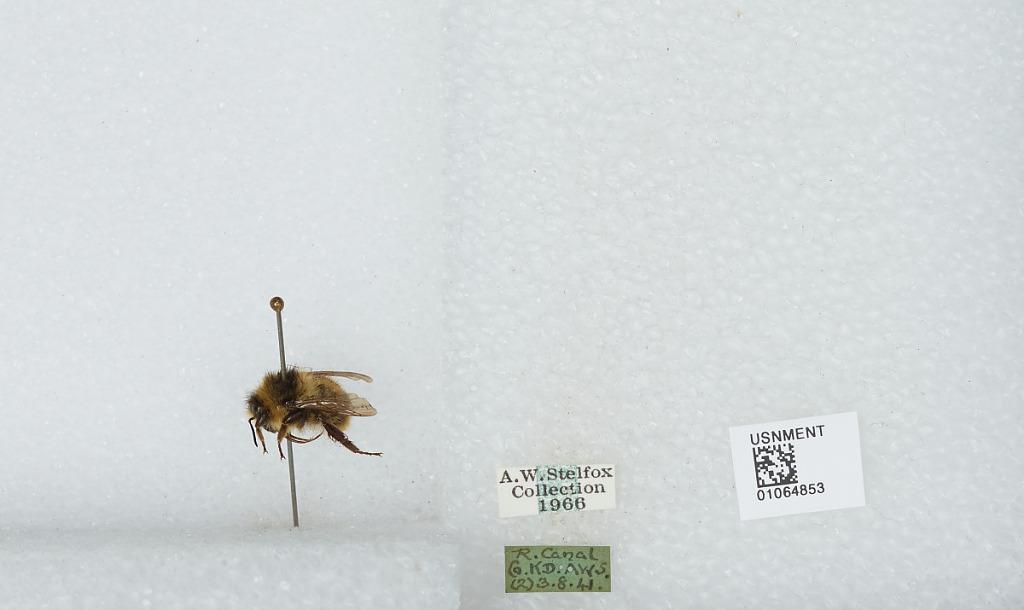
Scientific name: Bombus sp.
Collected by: A. Stelfox
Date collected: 1941-3-8
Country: Ireland
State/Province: Kildare
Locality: Royal Canal
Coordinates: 53.3742, -6.5294